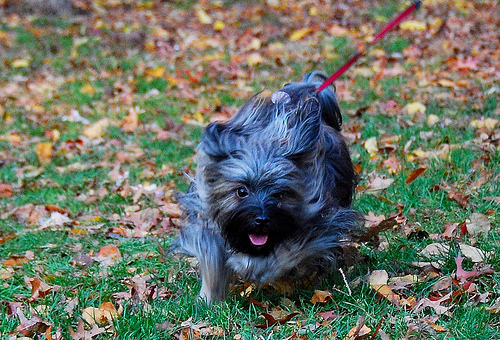
Animal: dog
Breed: havanese